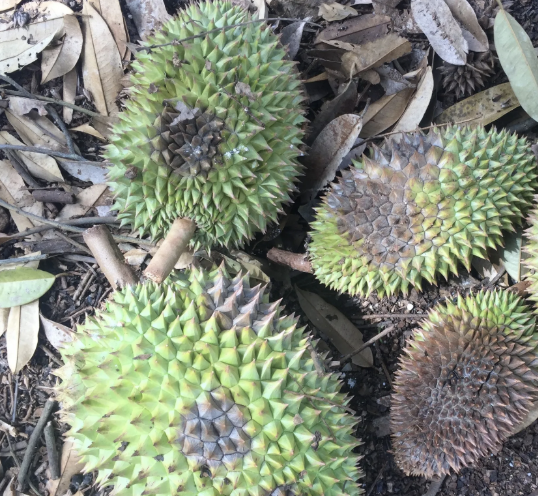
Label: fruit_rot